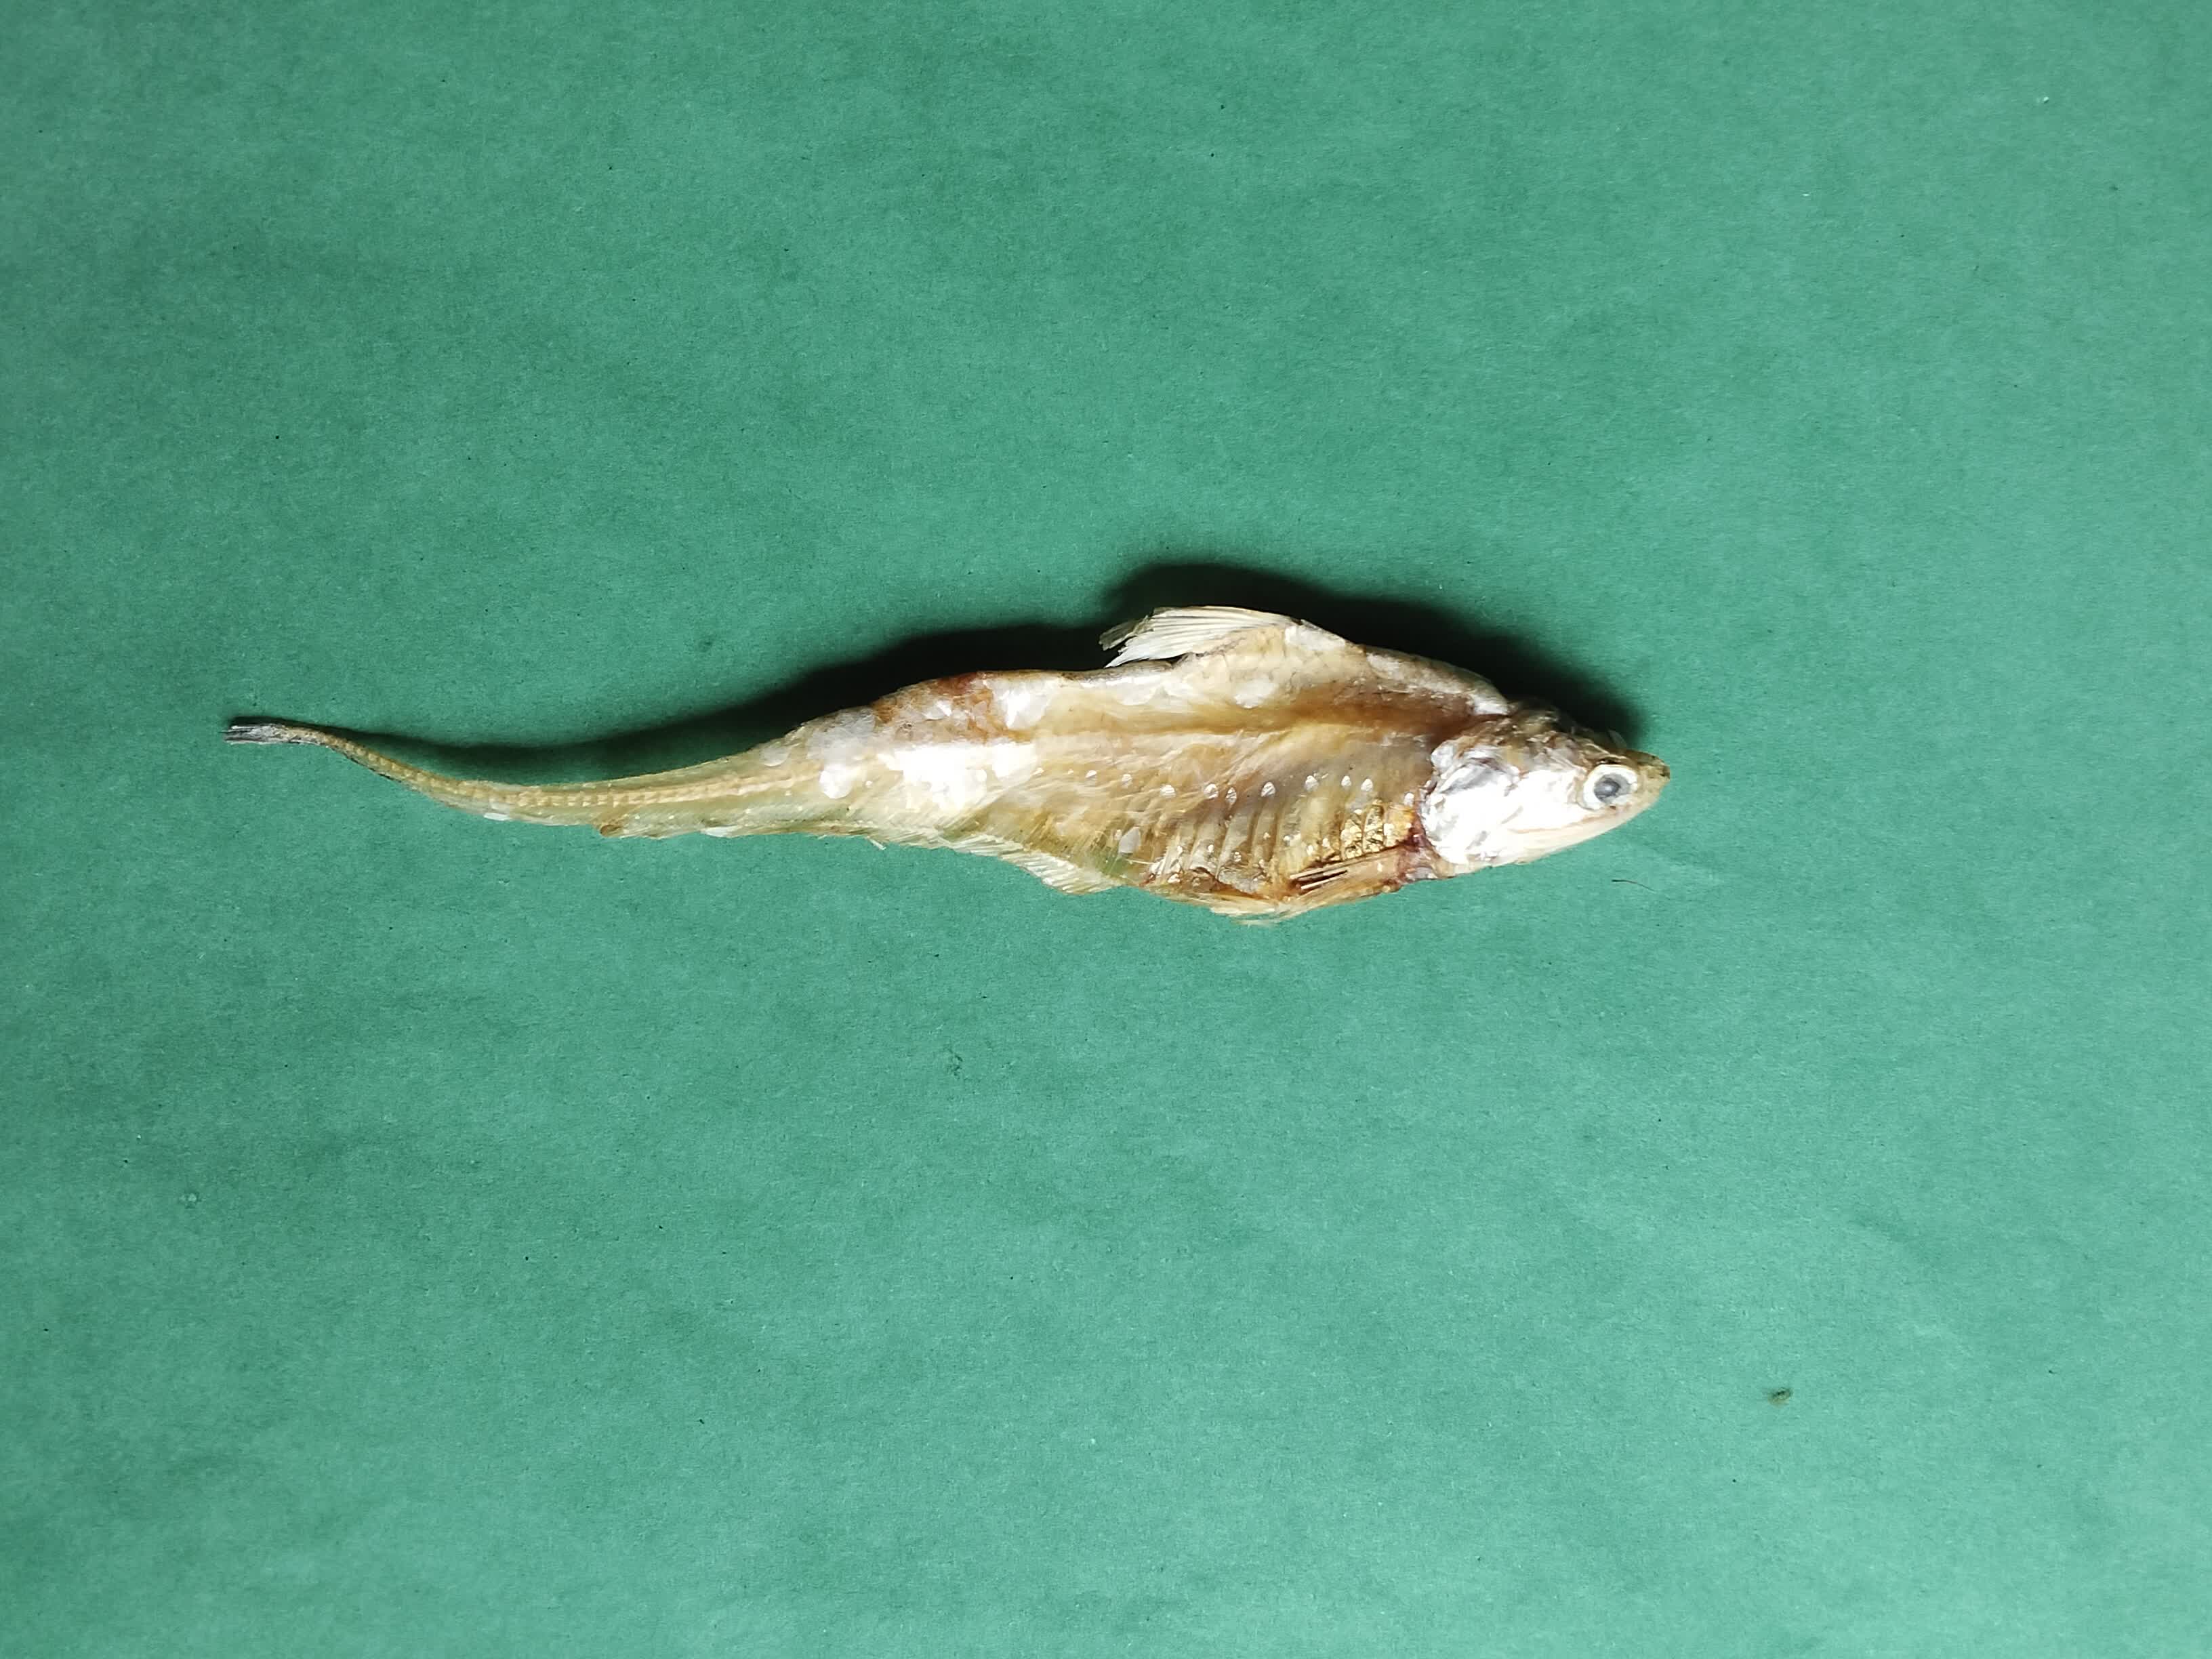
Species: Shundori